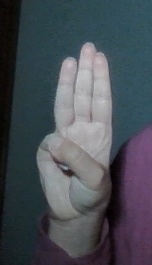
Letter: thaa